Srinagar Airport

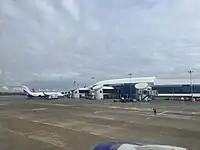
A view from the apron showing the terminal and aero-bridges

The terminal is designed on the Himalayan theme and has a sloping roof to facilitate easier removal of snow. The terminal was constructed as a part of a larger expansion project at a cost of , initiated by the Government of India , and was inaugurated on 14 February 2009. There are nine parking bays, with five connected by aerobridges to the terminal. In 2019, the authorities planned to construct a new airport terminal handling only international flights , with domestic flights operating from the older terminal. In September 2021, the Aviation Minister announced that the existing terminal will be expanded from the present to at a cost of . Other amenities include a food court, food outlets, handicraft shops, ATMs, currency exchanges, and WiFi.